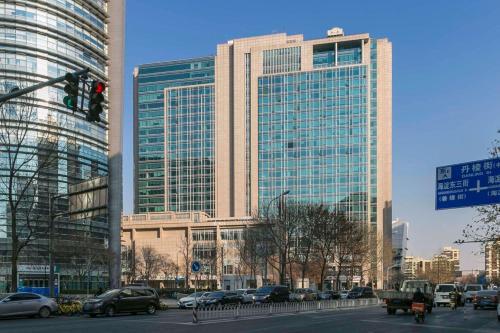
地标名称：互联网金融中心
所在城市：北京市·海淀区